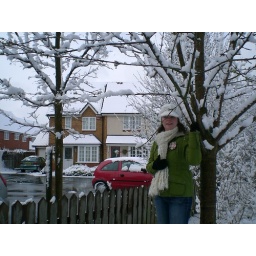
Our house and car in the background